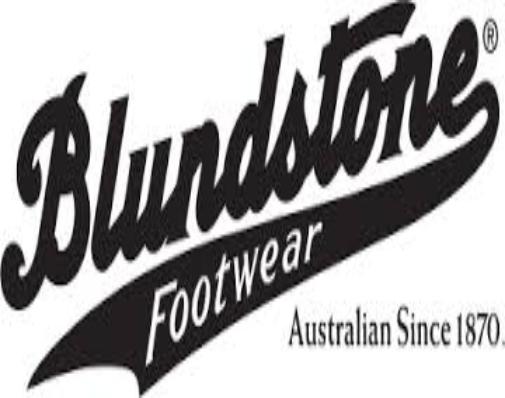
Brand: Blundstone
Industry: Clothes